Henry VIII the Sparrow

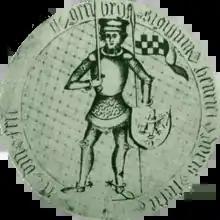
Seal of Henry VIII the Sparrow

Henry VIII (VI) the Sparrow ( – 14 March 1397) was a duke of Żagań–Głogów from 1368 to 1378 (as a co-ruler with his brothers), after 1378 ruler over Zielona Góra, Szprotawa, Kożuchów, Przemków and Sulechów, and after 1395 ruler over half of Głogów, Ścinawa and Bytom Odrzański.